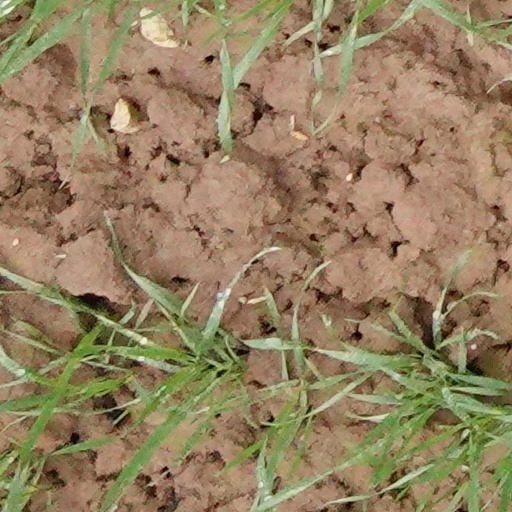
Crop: wheat